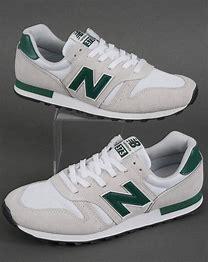
Brand: New
Model: Balance New Balance 373